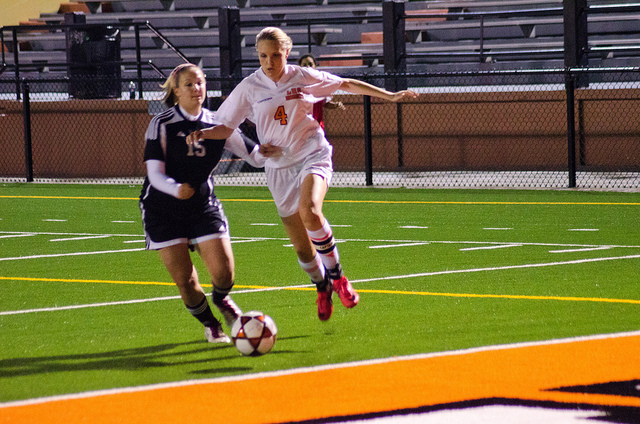
hai người bạn đang cùng nhau tập luyện bóng đá ở trên sân